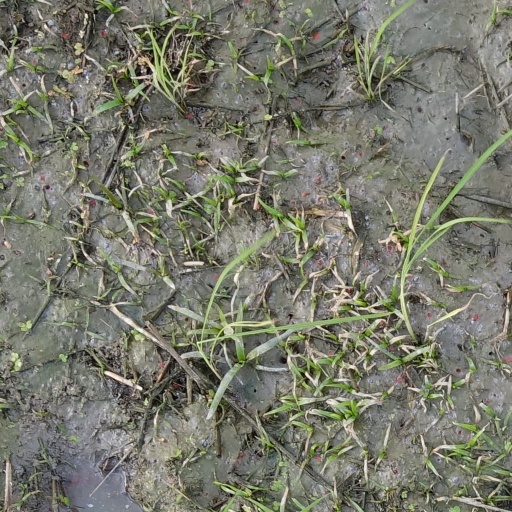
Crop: rice